Stanmore House

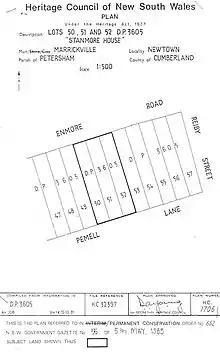
Heritage boundaries

Stanmore House is of State heritage significance for its associations with Mary Reibey. a noted emancipist entrepreneur and the Long Innes family. Constructed -1855 by Mary Reibey for her daughter Elizabeth Anne and son-in-law, Captain Joseph Long Innes. It is claimed that Innes' son Sir Joseph Long Innes, later Attorney General of New South Wales was born in Stanmore house in 1834. Stanmore House is a rare surviving architectural example of its period and has a unique ability to demonstrate a way of life when Newtown was considered a fashionable suburb. It is the last of the large suburban villas remaining in Newtown/Enmore from the period preceding the railway line, after which the suburb changed dramatically. The house has the ability to demonstrate the conscious attempts of the rich merchant class to recreate the marriage of architecture with landscape of the English Picturesque movement. Stanmore House is the last vestige of that era in Newtown and has unique social value in its ability to demonstrate a way of life. Stanmore House has been attributed to Henry Robertson who was a leading Sydney architect of the first half of the nineteenth century. It is the only known surviving house by him. The internal finishes of Stanmore House are of a high quality, and are largely intact.